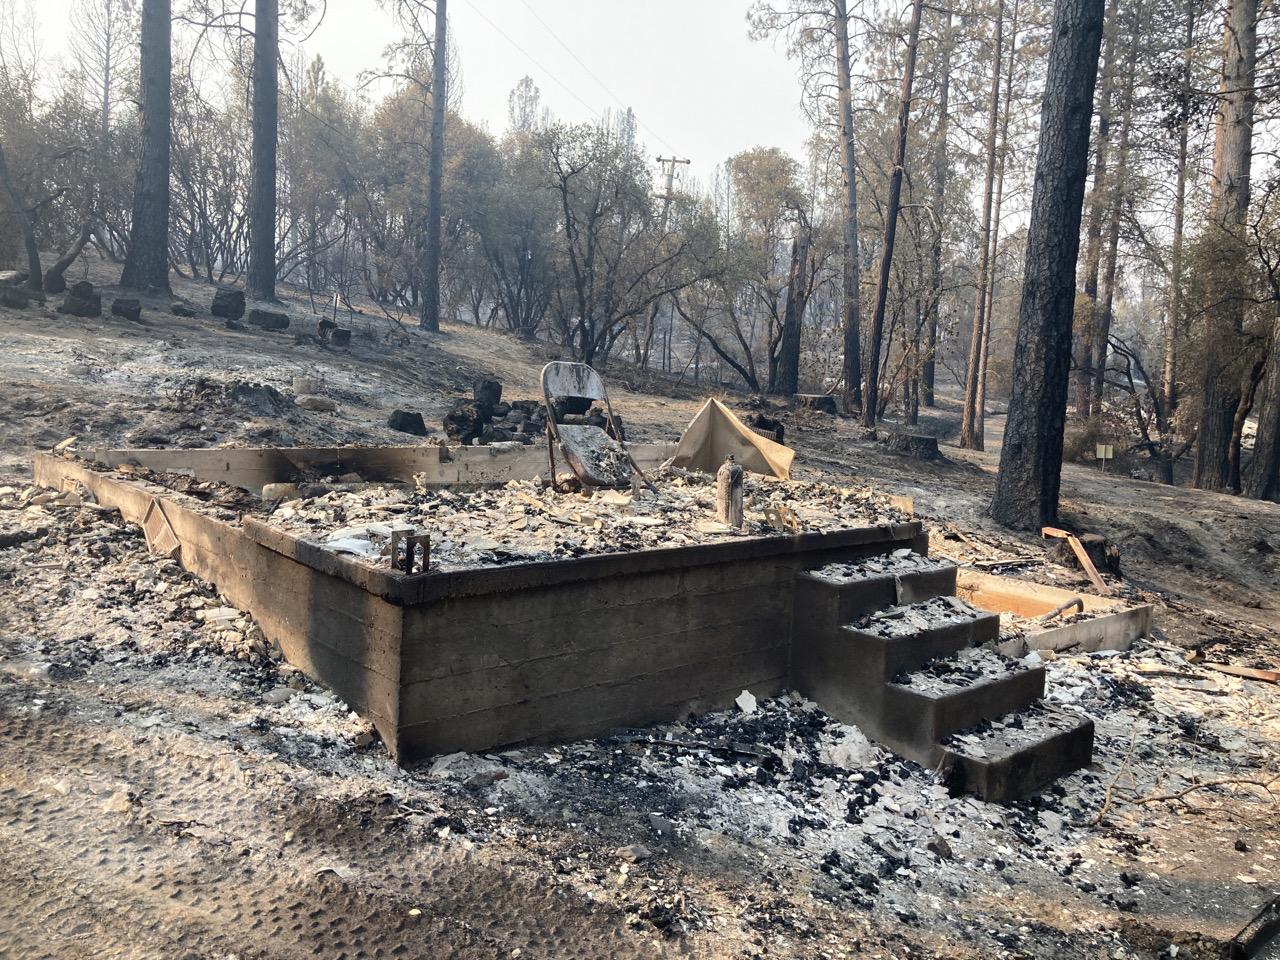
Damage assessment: destroyed